Lotte Hass

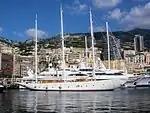
Xarifa moored in Monaco, 2007

"", a three-masted schooner, was her husband’s research ship. (Xarifa means “The beautiful one” in Arabic.) In the 1950s, Lottie, now using her married name of Hass, joined expeditions to Sri Lanka, the Nicobar Islands and islands of Malaysia, working both in front of and behind the camera.